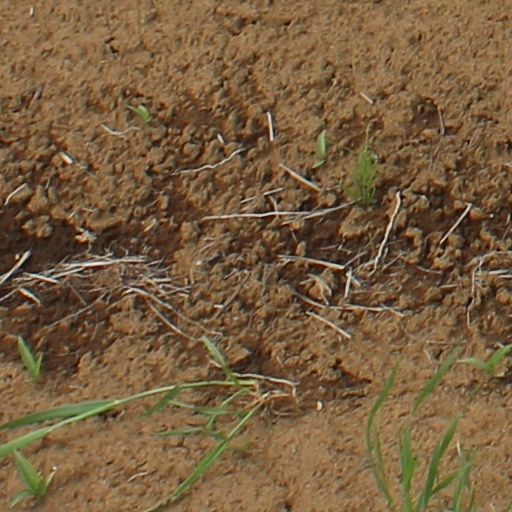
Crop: wheat